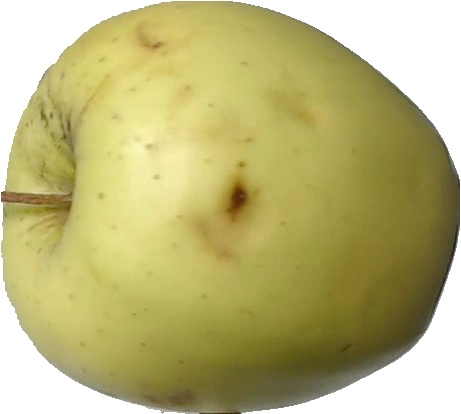
Label: apple_golden_2